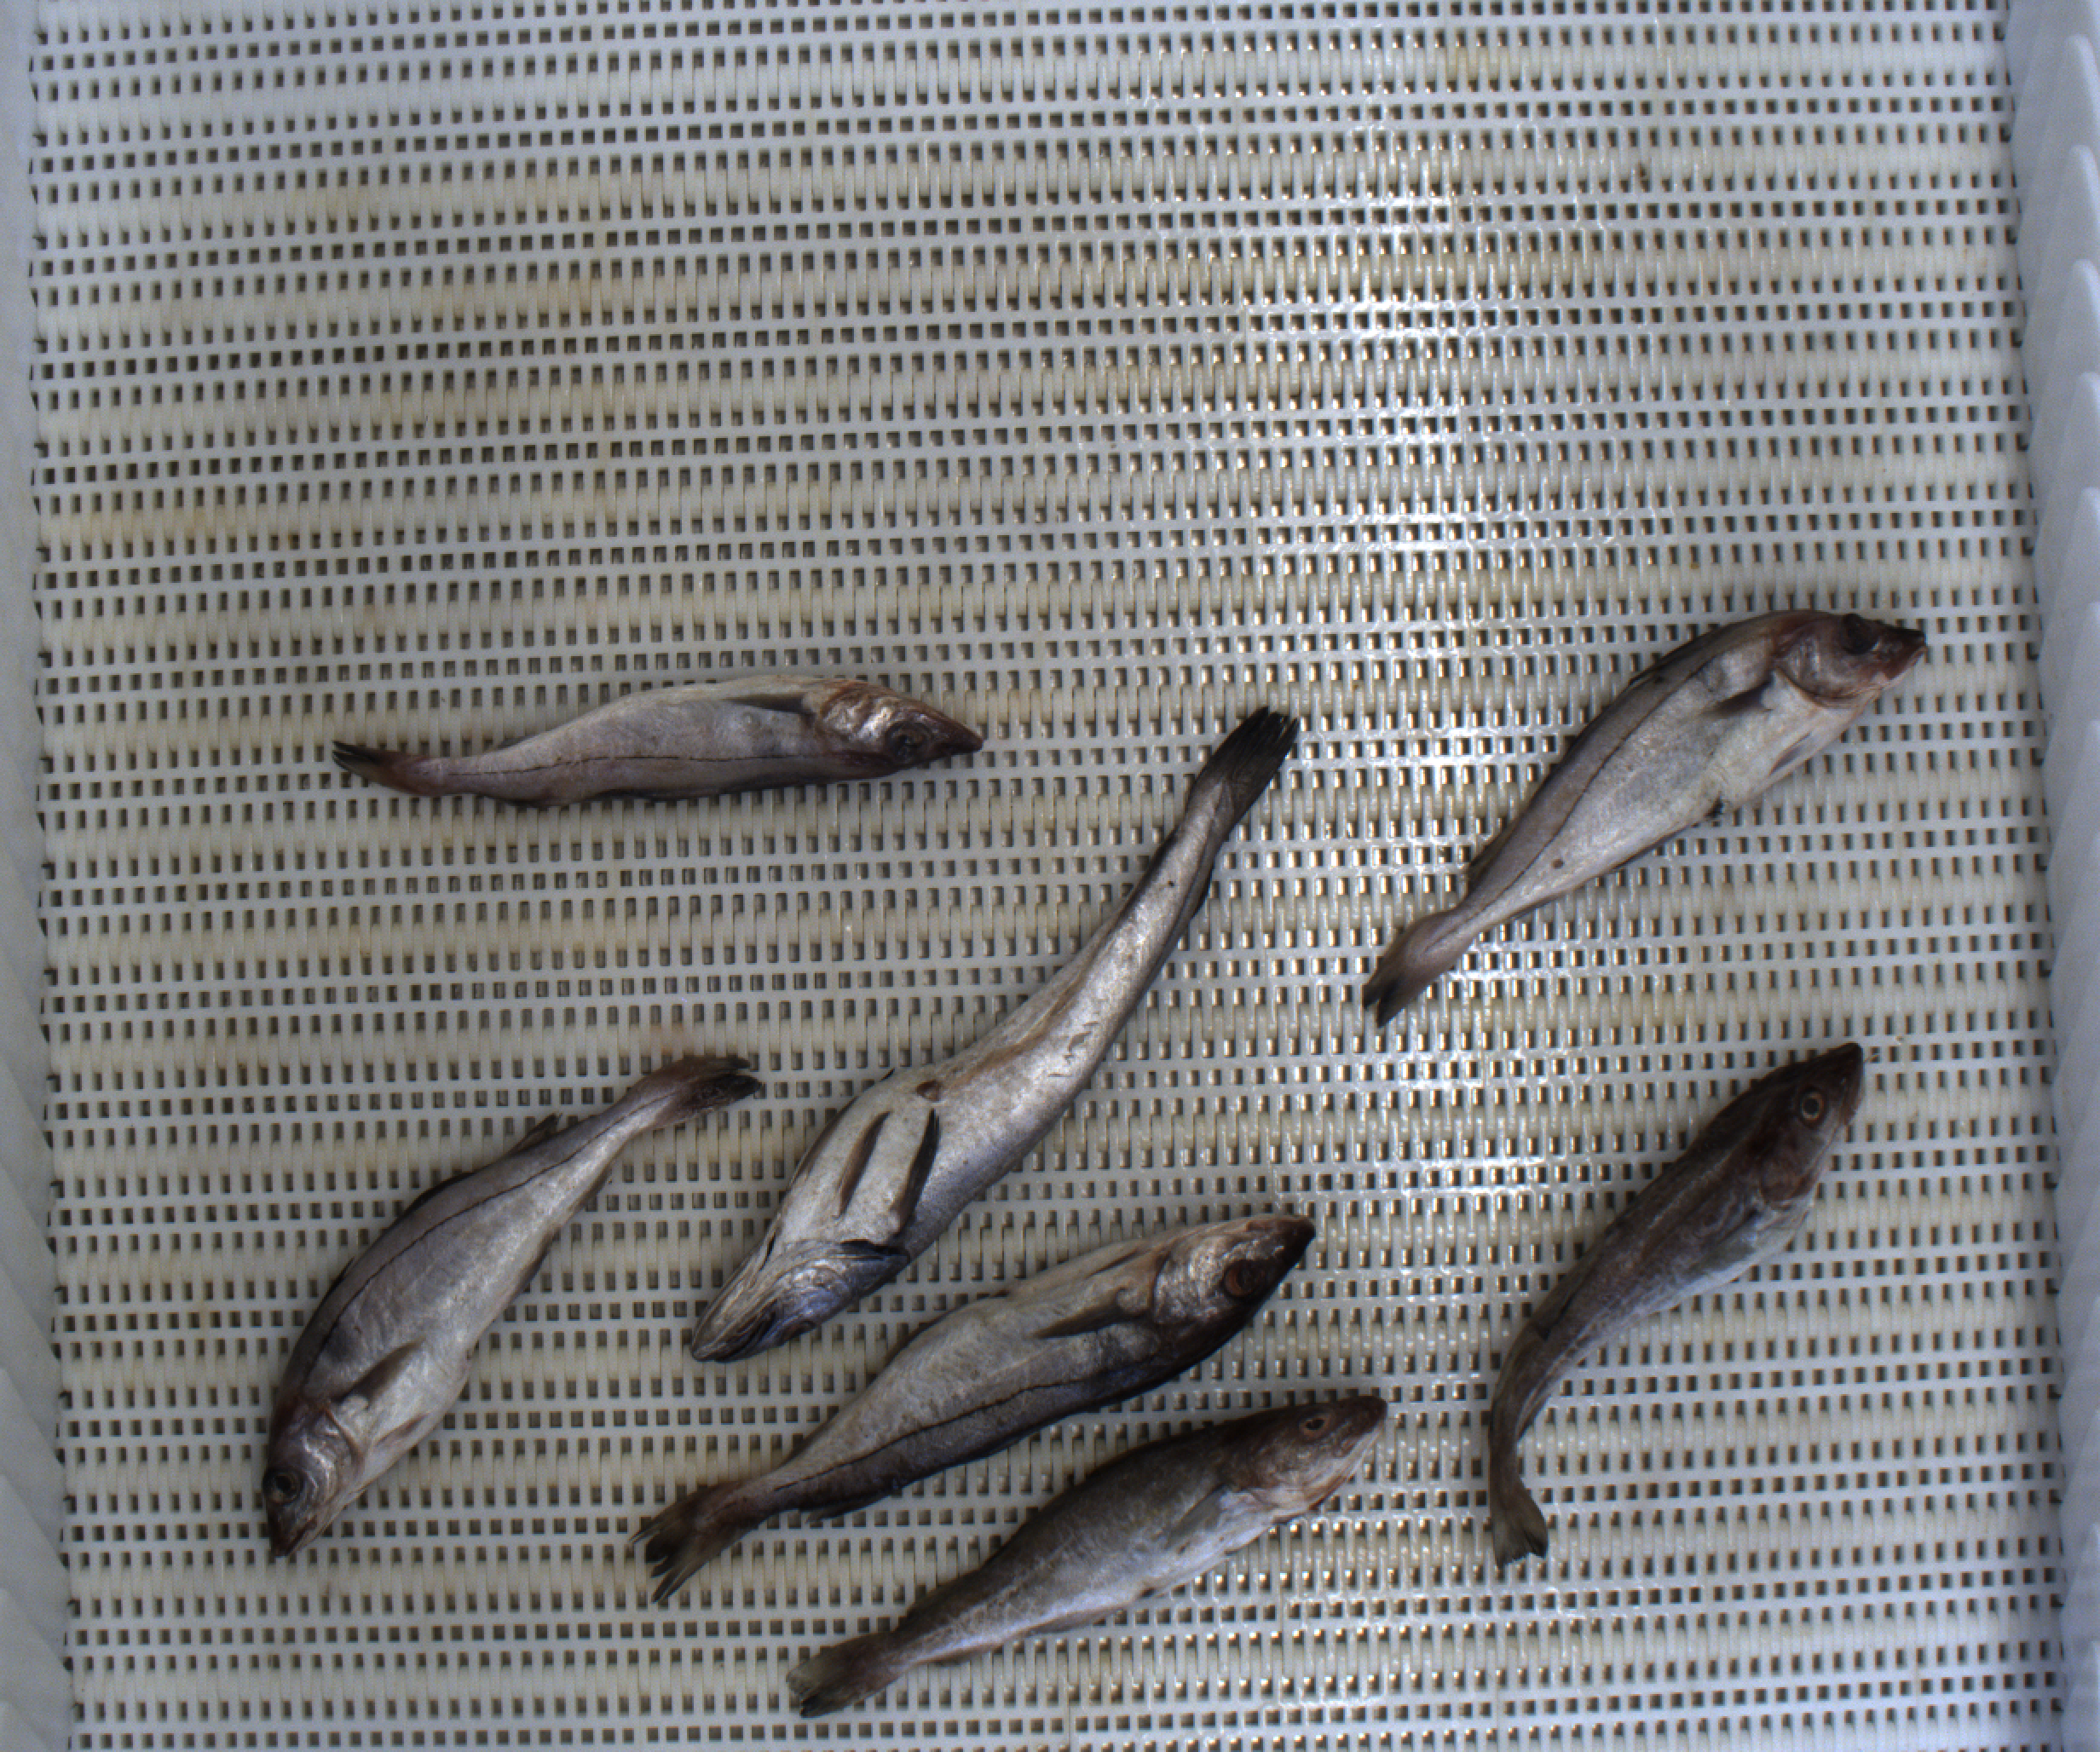
Total fish: 7
Cod: 2
Haddock: 4
Whiting: 0
Hake: 1
Horse mackerel: 0
Saithe: 0
Other: 0